Karikala

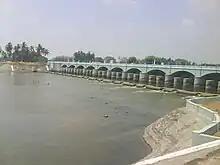
Kallanai built by Karikala Chola on river Kaveri

Sometime between the reign of Sinhalese monarch Vankanasika Tissa, Karikala, with a large army, invaded the island and took away 12,000 Sinhalese men to work as slaves to build the Kaveri Dam.